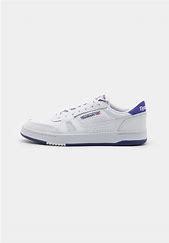
Brand: Reebok
Model: LT Court